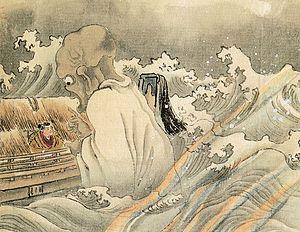
Les funayūrei sont des fantômes devenus esprits vengeurs en mer. Transmis dans le folklore de différentes régions du Japon, ils apparaissent fréquemment dans les histoires de fantômes et écrits divers provenant de l'époque d'Edo ainsi que dans les coutumes folkloriques modernes. Dans les préfectures de Yamaguchi et Sage, ils sont appelés ayakashi.